107th Aviation Regiment (United States)

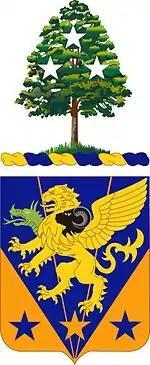
Unit crest

The 107th Aviation Regiment is an aviation regiment of the United States Army, primarily provided by the Army National Guard.